Martin Heidegger

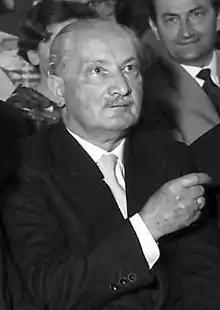
Heidegger in 1960

Martin Heidegger (26 September 1889 – 26 May 1976) was a German philosopher known for contributions to phenomenology, hermeneutics, and existentialism. His work covers a range of topics including metaphysics, art, and language.